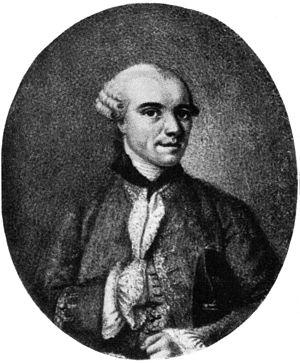
Cosimo Alessandro Collini est un historien italien, secrétaire de Voltaire de 1752 à 1756.